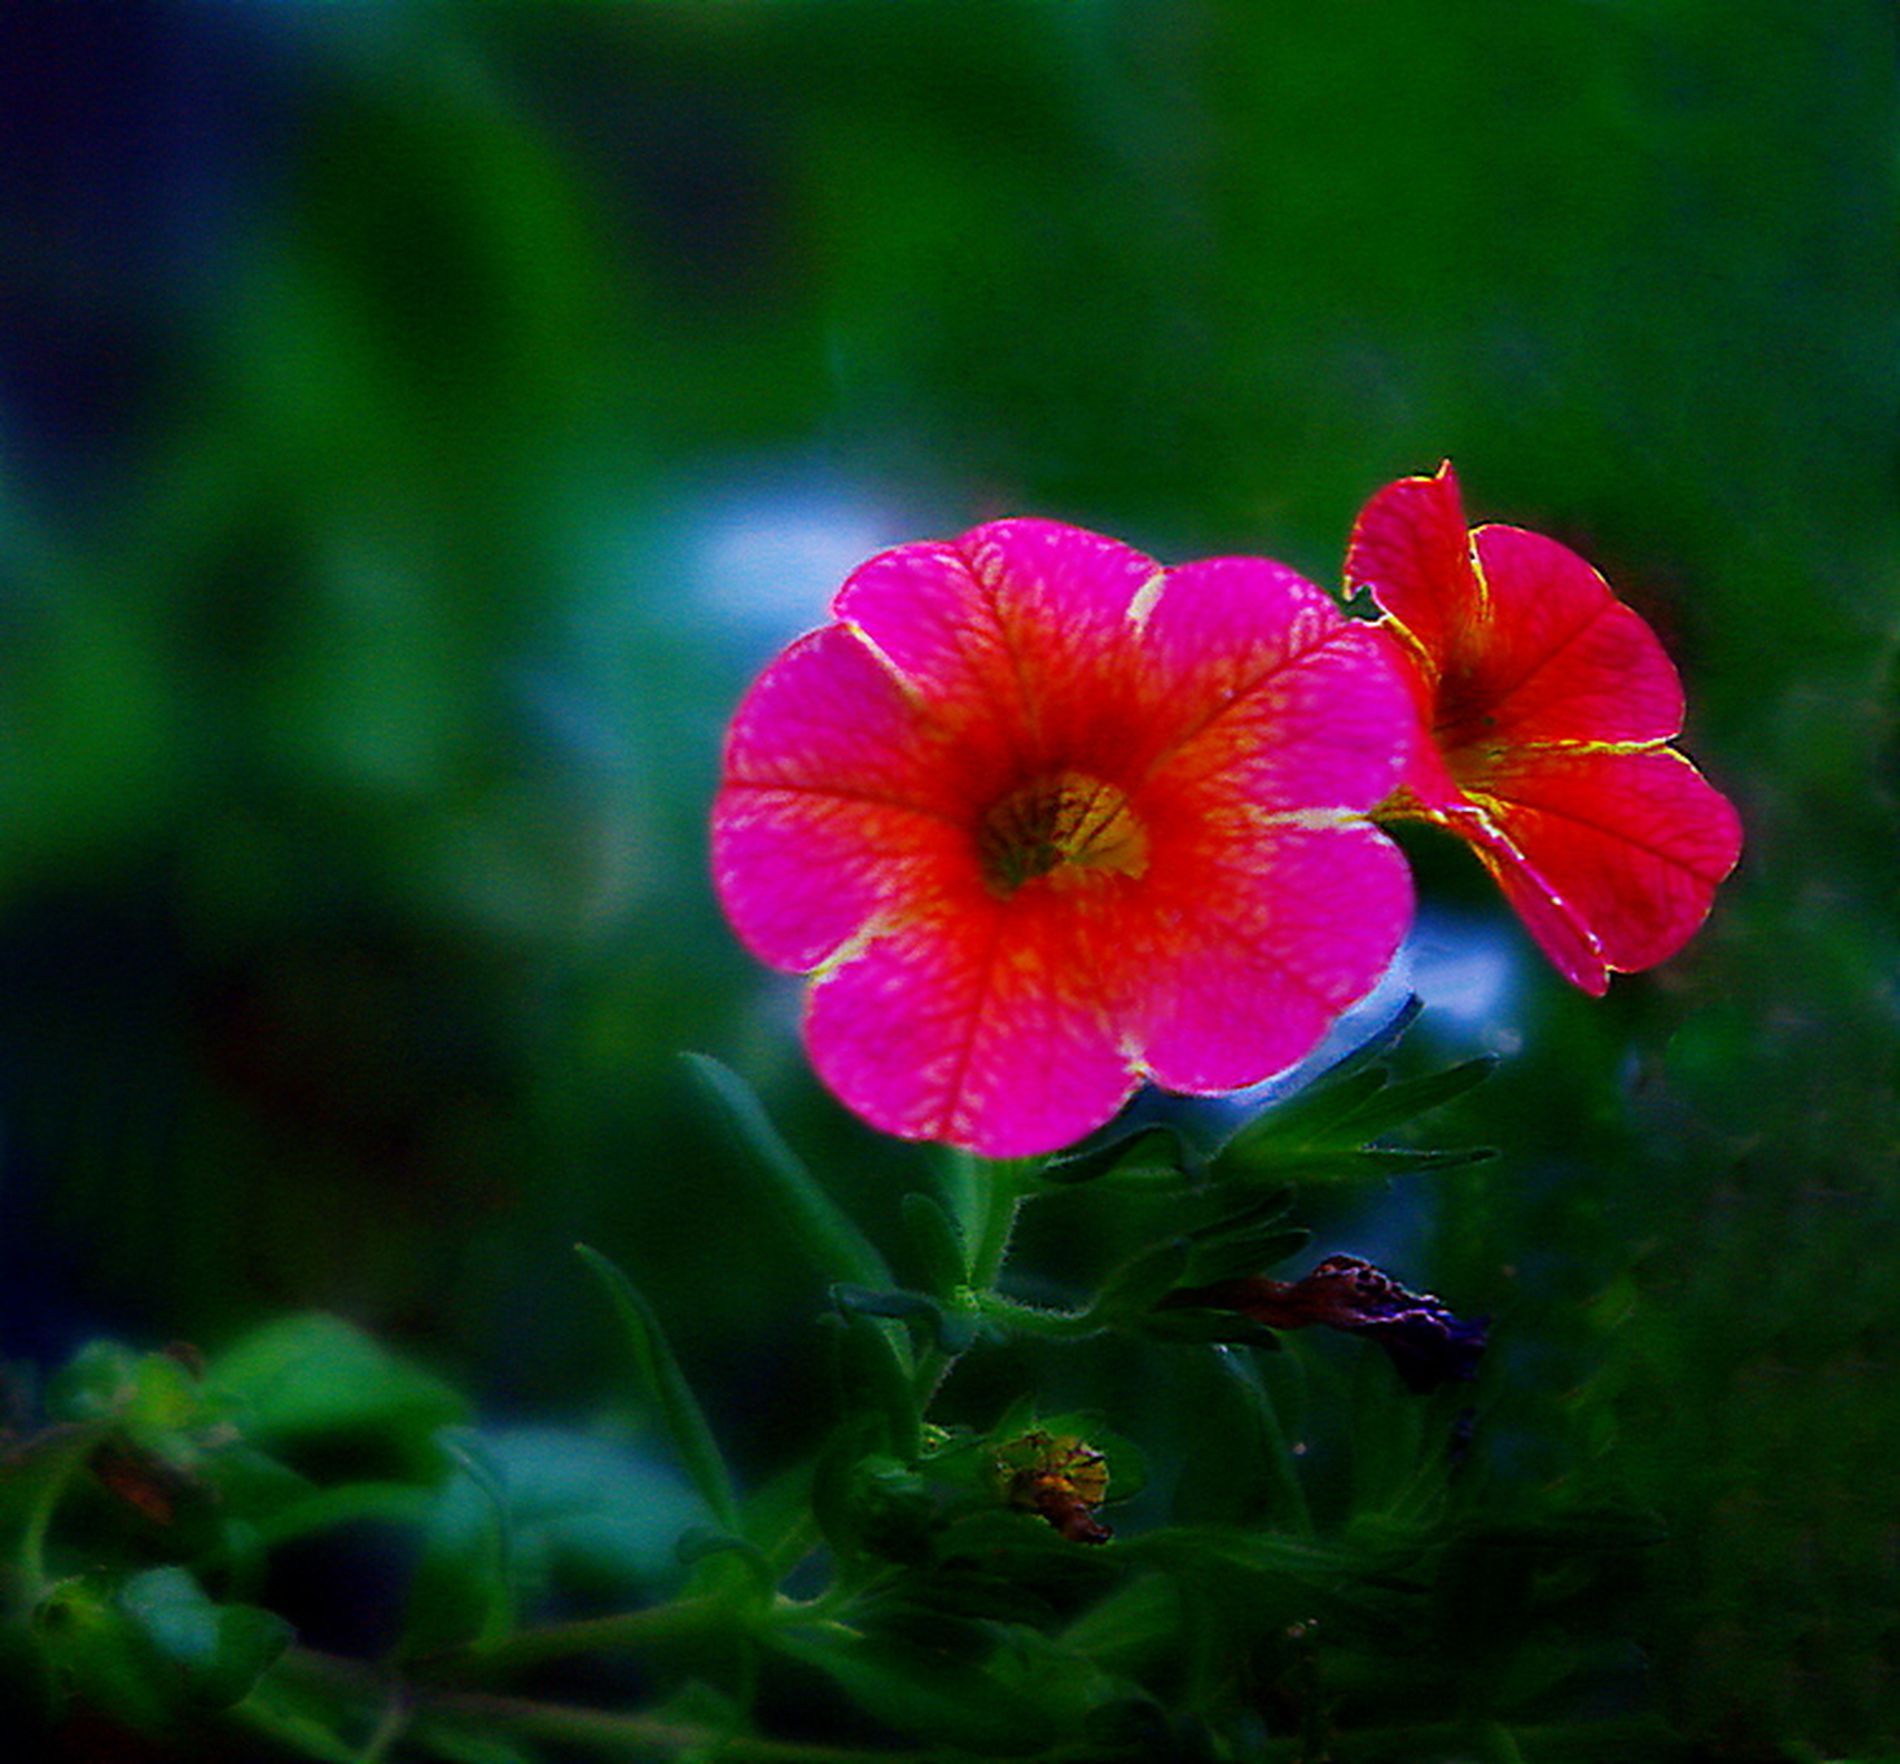
Calibrachoa flower
The image features a close up of two pink Calibrachoa flowers.
The larger flower is in full bloom, while the smaller one appears slightly tilted.
The blurry background consists of deep green foliage with a soft focus effect.
The image captures a close up of two Calibrachoa flowers, set against a deep green, blurred background.
 The lighting is soft and diffused.
The photo is taken at eye level.
The color palette is dominated by rich greens and bright pinks, with subtle hints of yellow and red.
 The photography style leans toward macro photography.
Labels: Flower, Geranium, Plant, Petal, Anemone, Acanthaceae, Animal, Bee, Honey Bee, Insect, Invertebrate, Pollen, Rose, Bud, Sprout, Anther, Poppy, Hibiscus, Calibrachoa, blurry background
Camera: PENTAX PENTAX K-7
Lens: A Series Lens
Aperture: F2.8
Exposure: 1/125 sec
ISO: 200